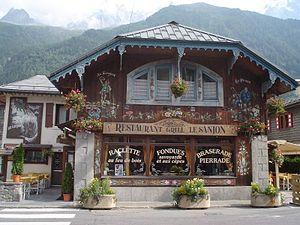
La façade traditionnelle d'un restaurant chamoniard. Lietuvių: Restoranas. Српски / srpski: Француски ресторан Шамони, Мон Блан. 中文: 一家传统霞慕尼饭店的正面.
Chamonix-Mont-Blanc, ou plus communément Chamonix, est une commune française située dans le département de la Haute-Savoie, en région Auvergne-Rhône-Alpes. La commune de Chamonix-Mont-Blanc recouvre du nord au sud seize villages ou hameaux : le Tour, Montroc, le Planet, Argentière, les Chosalets, la Joux, le Lavancher, les Tines, les Bois, les Praz de Chamonix, Chamonix-Mont-Blanc, les Pècles, les Mouilles, les Barrats, les Pélerins, les Gaillands, les Bossons.